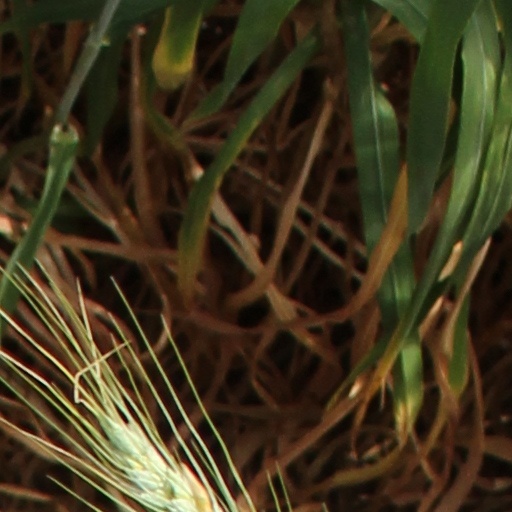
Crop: wheat